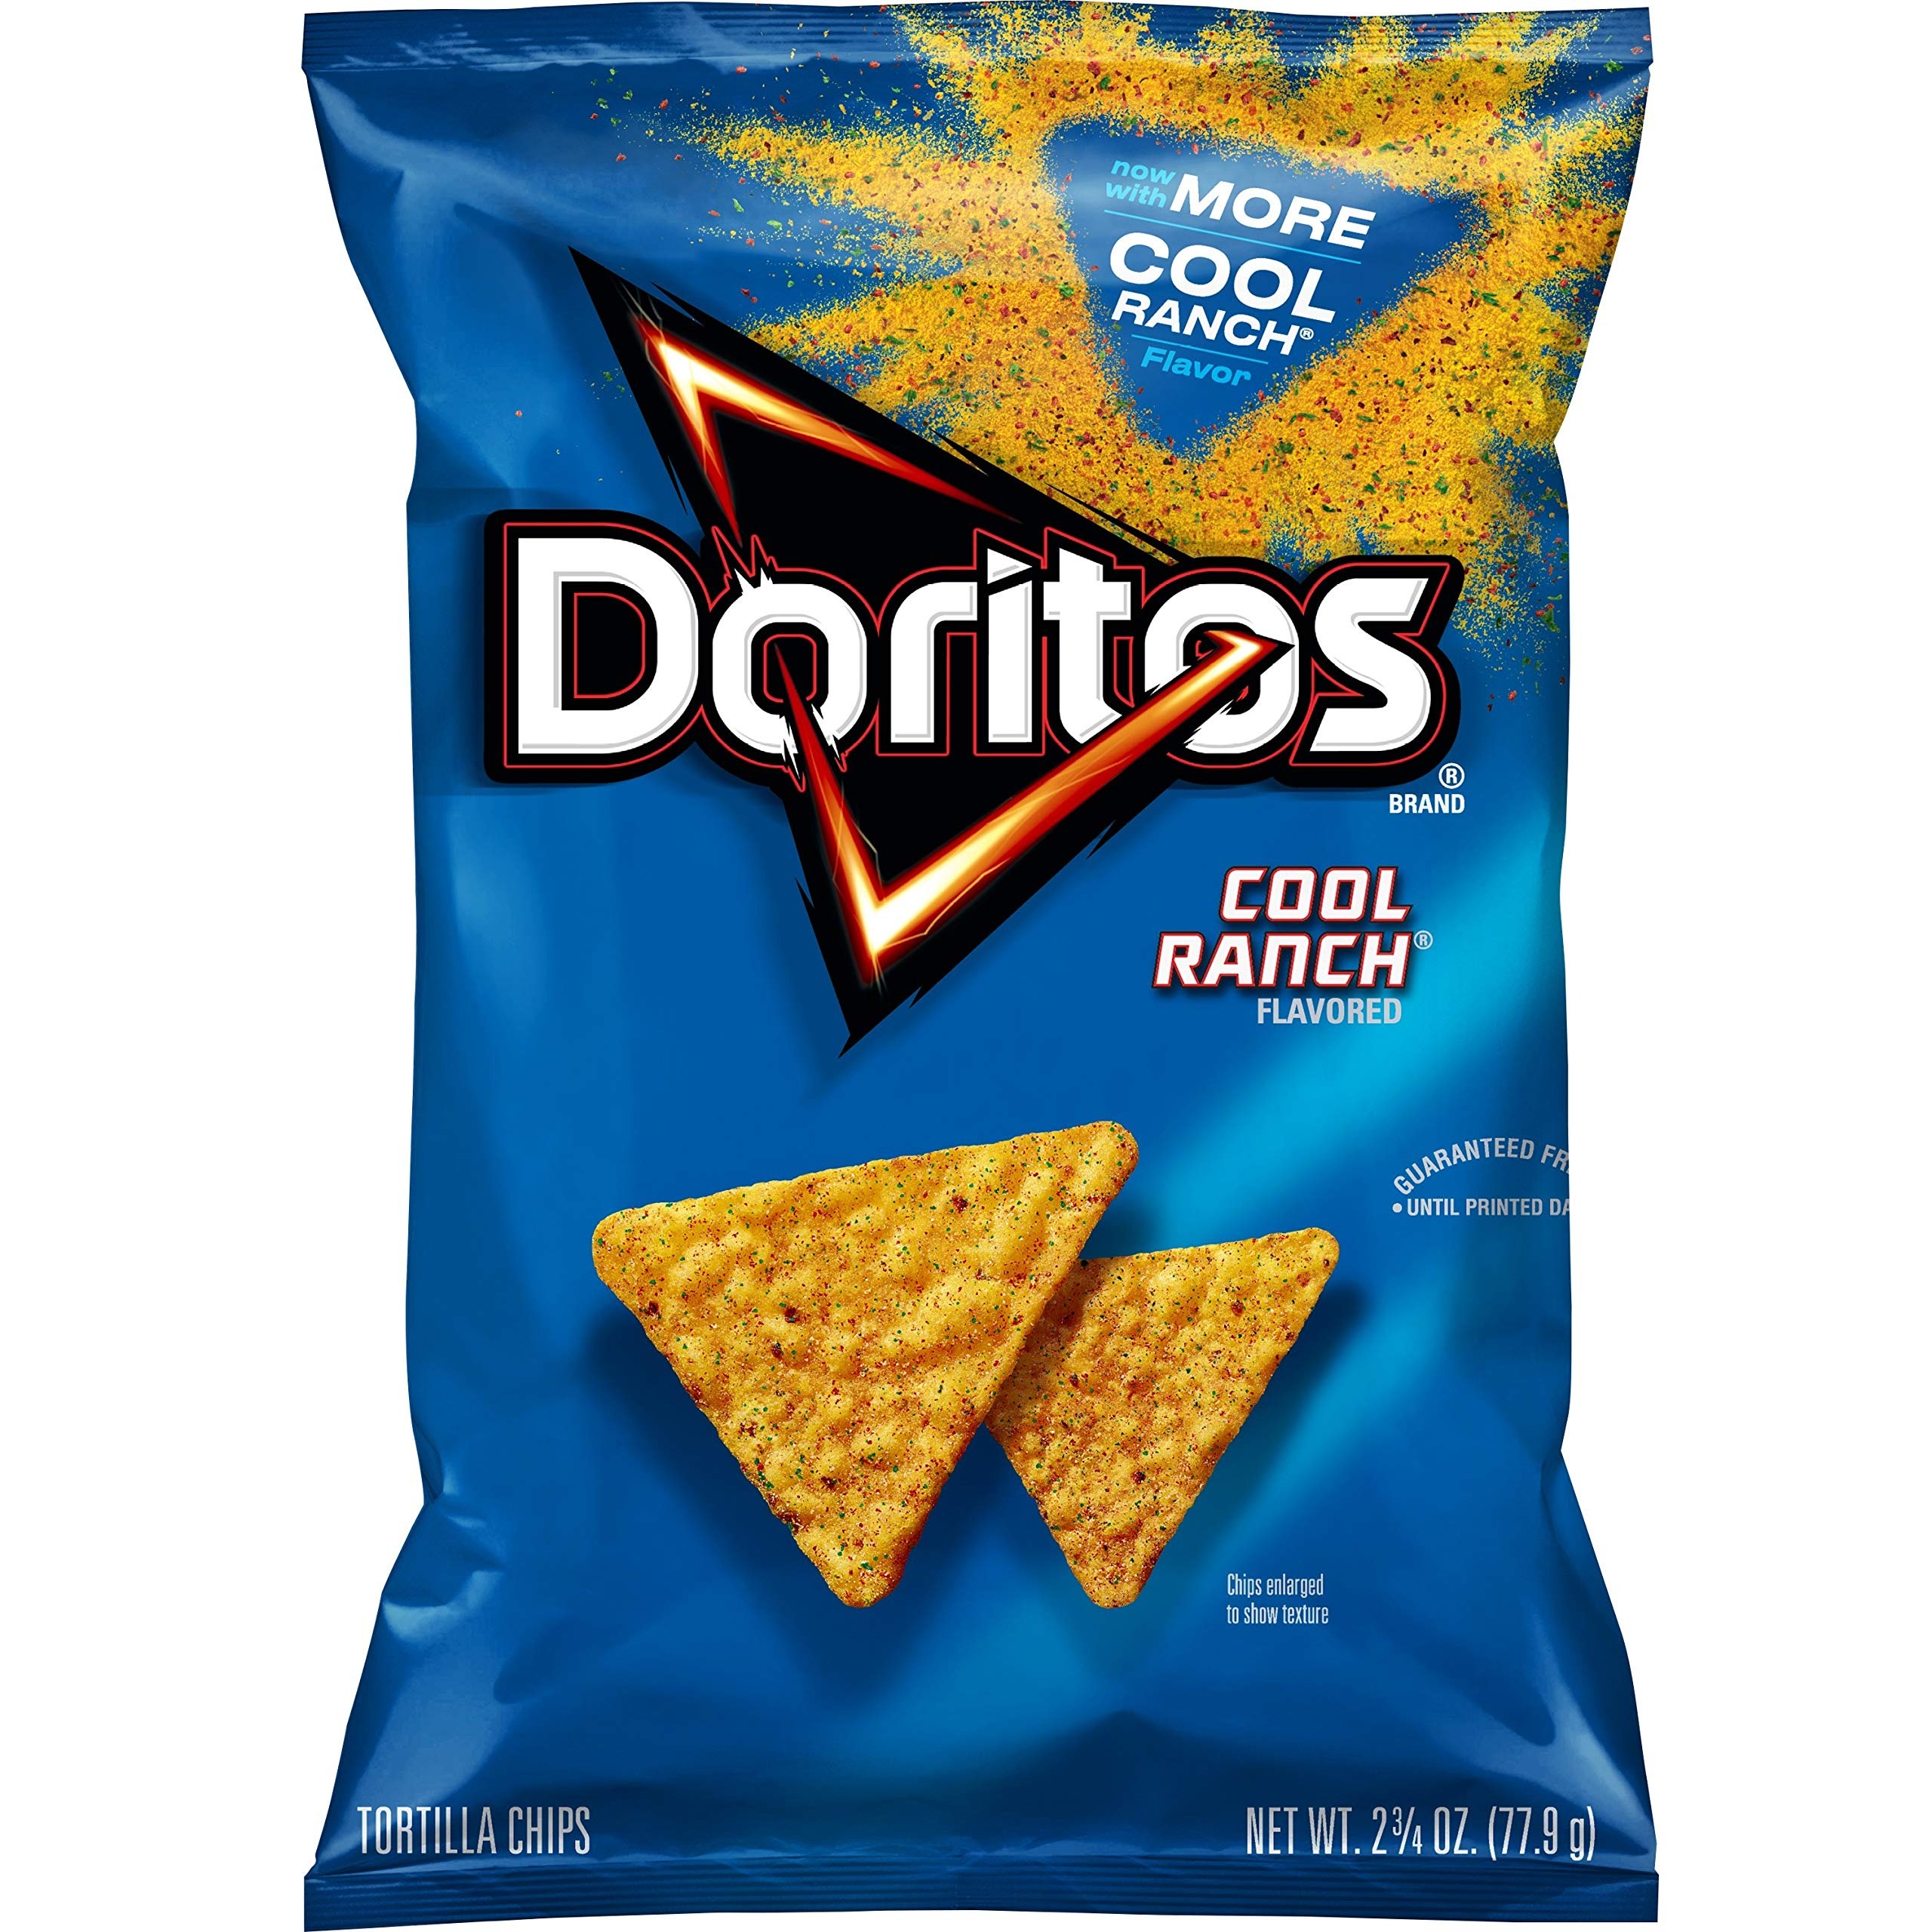
Item Name: Doritos Flavored Tortilla Chips, Cool Ranch 2.62
Bullet Point: Doritos Flavored Tortilla Chips, Cool Ranch 2.62
Value: 2.62
Unit: Ounce

Price: 2.38